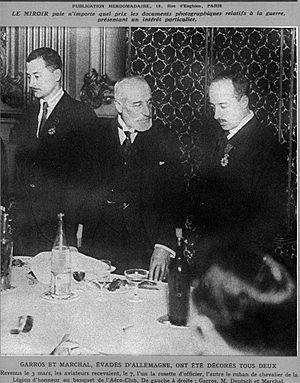
Le Miroir N°225 couv - Garros et Marchal, évadés d'Allemagne, ont été décorés tous deux. Revenus le 3 mars, les aviateurs recevaient, le 7, l'un la rosette d'officier, l'autre le ruban de chevalier de la Légion d'honneur au banquet de l'Aéro-Club. De gauche à droite: Roland Garros, Henry Deutsch de la Meurthe, et Anselme Marchal.
Le lieutenant Anselme Marchal est un aviateur français qui s'est illustré pendant la Première Guerre mondiale, notamment à l'occasion de son survol audacieux de Berlin en juin 1916, également pour son amitié avec Roland Garros avec qui il s'évada d'un camp en Allemagne.